National Reining Horse Association Hall of Fame

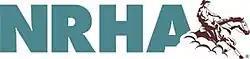

This National Reining Horse Association Hall of Fame was created by the National Reining Horse Association (NRHA) for the Hall of Fame to recognize extraordinary athletes, both human and equine, in the sport of Reining. It was founded in 1986 to honor and distinguish these individuals. Since the inception of the organization, both people and equine have contributed to its growth. The NRHA considers all of these individuals contributions exceptional to this sport. The Reining Horse Foundation instituted this hall of fame to continually acknowledge these individuals, and their display is a permanent exhibit which can be visited at the NHRA headquarters in Oklahoma City, Oklahoma.